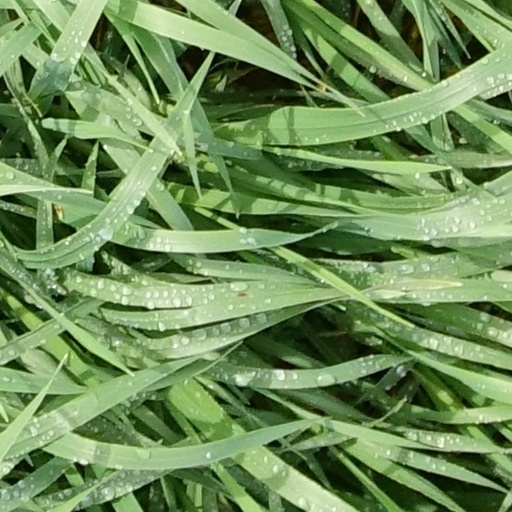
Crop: wheat